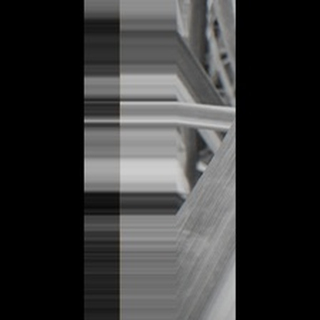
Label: sugarcane_yellow_leaf_disease